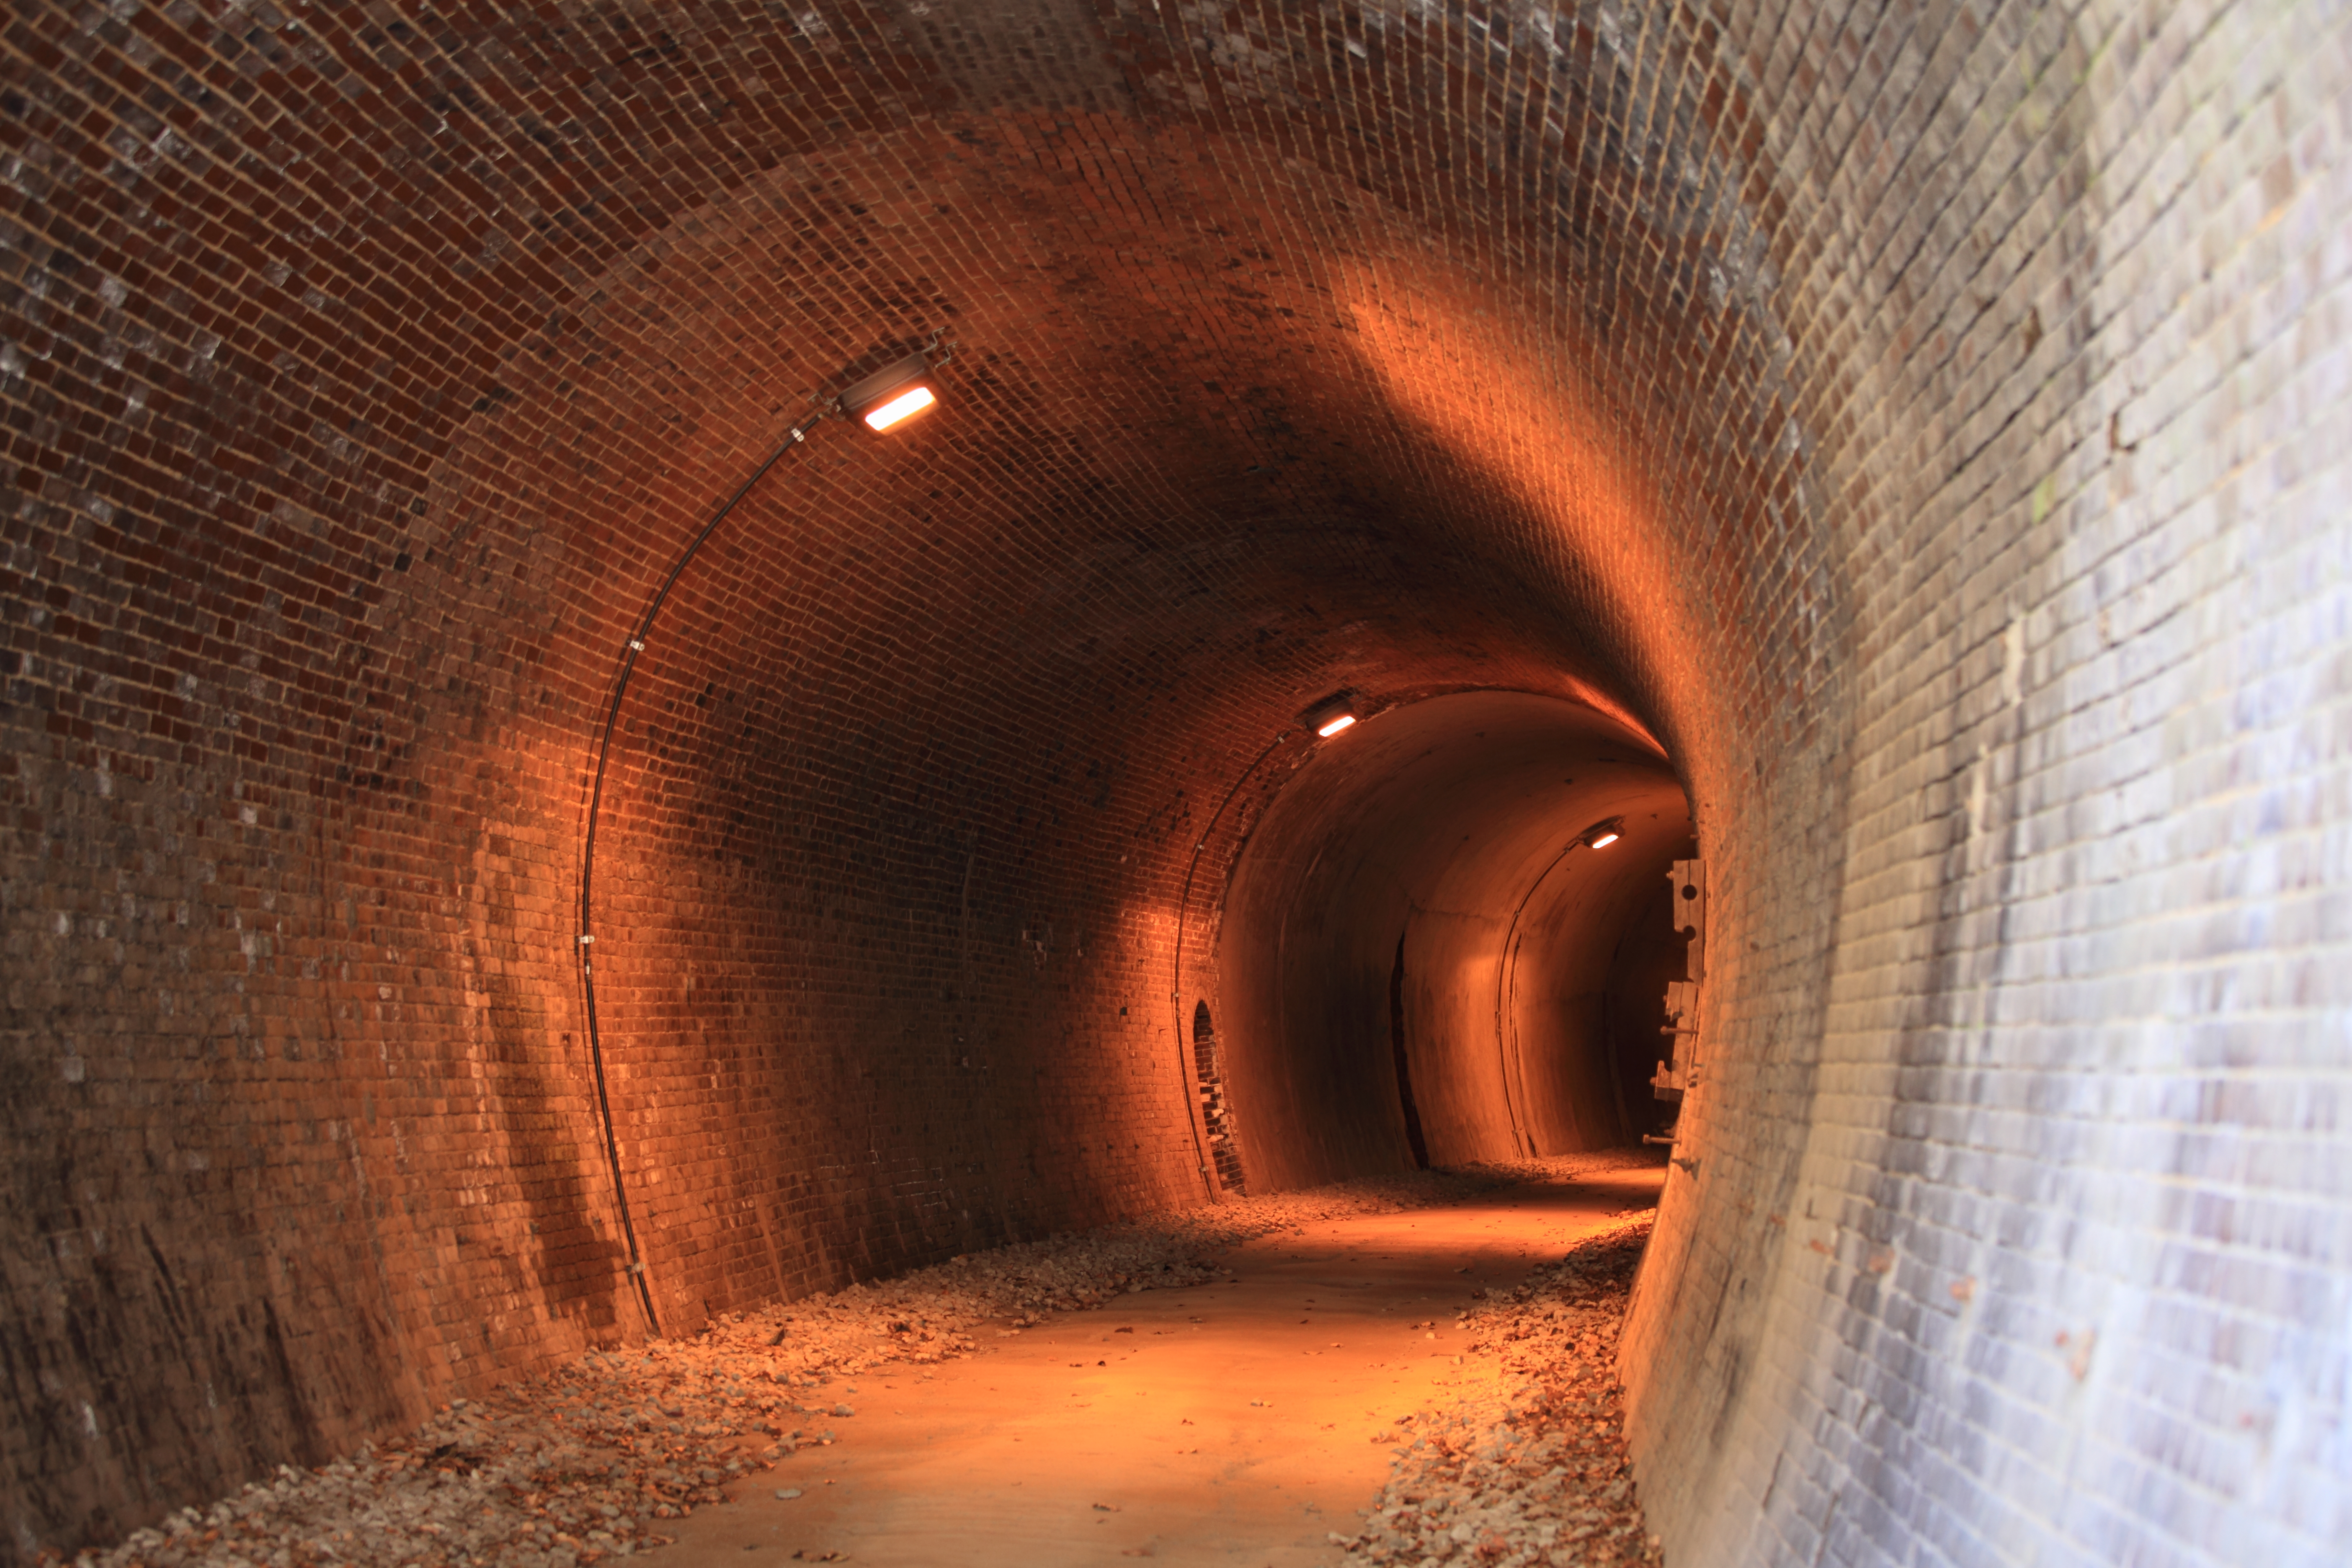
railway, bridge, tunnel, high, close up, temple, infrastructure, 5d, hires, markii, hi, res, resolution, gunma, usui, annaka